Library of the Monastery of San Lorenzo de El Escorial

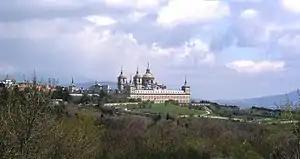
The Monastery of El Escorial, where the library is located.

The main reasons for Philip II's idea of establishing a grand library in Spain were the following: